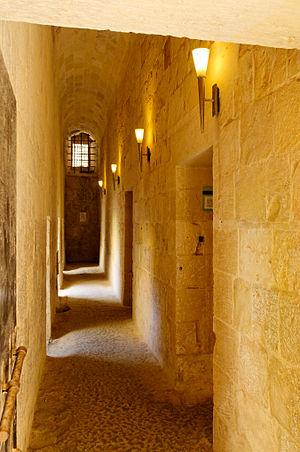
Entrée de l'une des cellules «
L'histoire de l'Inquisition à Malte s'étend de la fin du Moyen Âge à 1798. Comme dans d'autres pays, elle agissait par la force et par la peur pour réprimer les déviances à l'orthodoxie catholique. Elle a contribué à profondément ancrer l'archipel maltais dans un catholicisme quasi-exclusif.